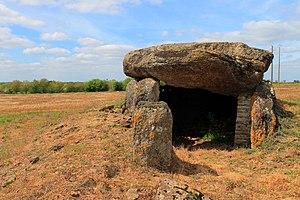
Dolmen des Landes
Cet article recense les monuments historiques de la Vendée, en France.